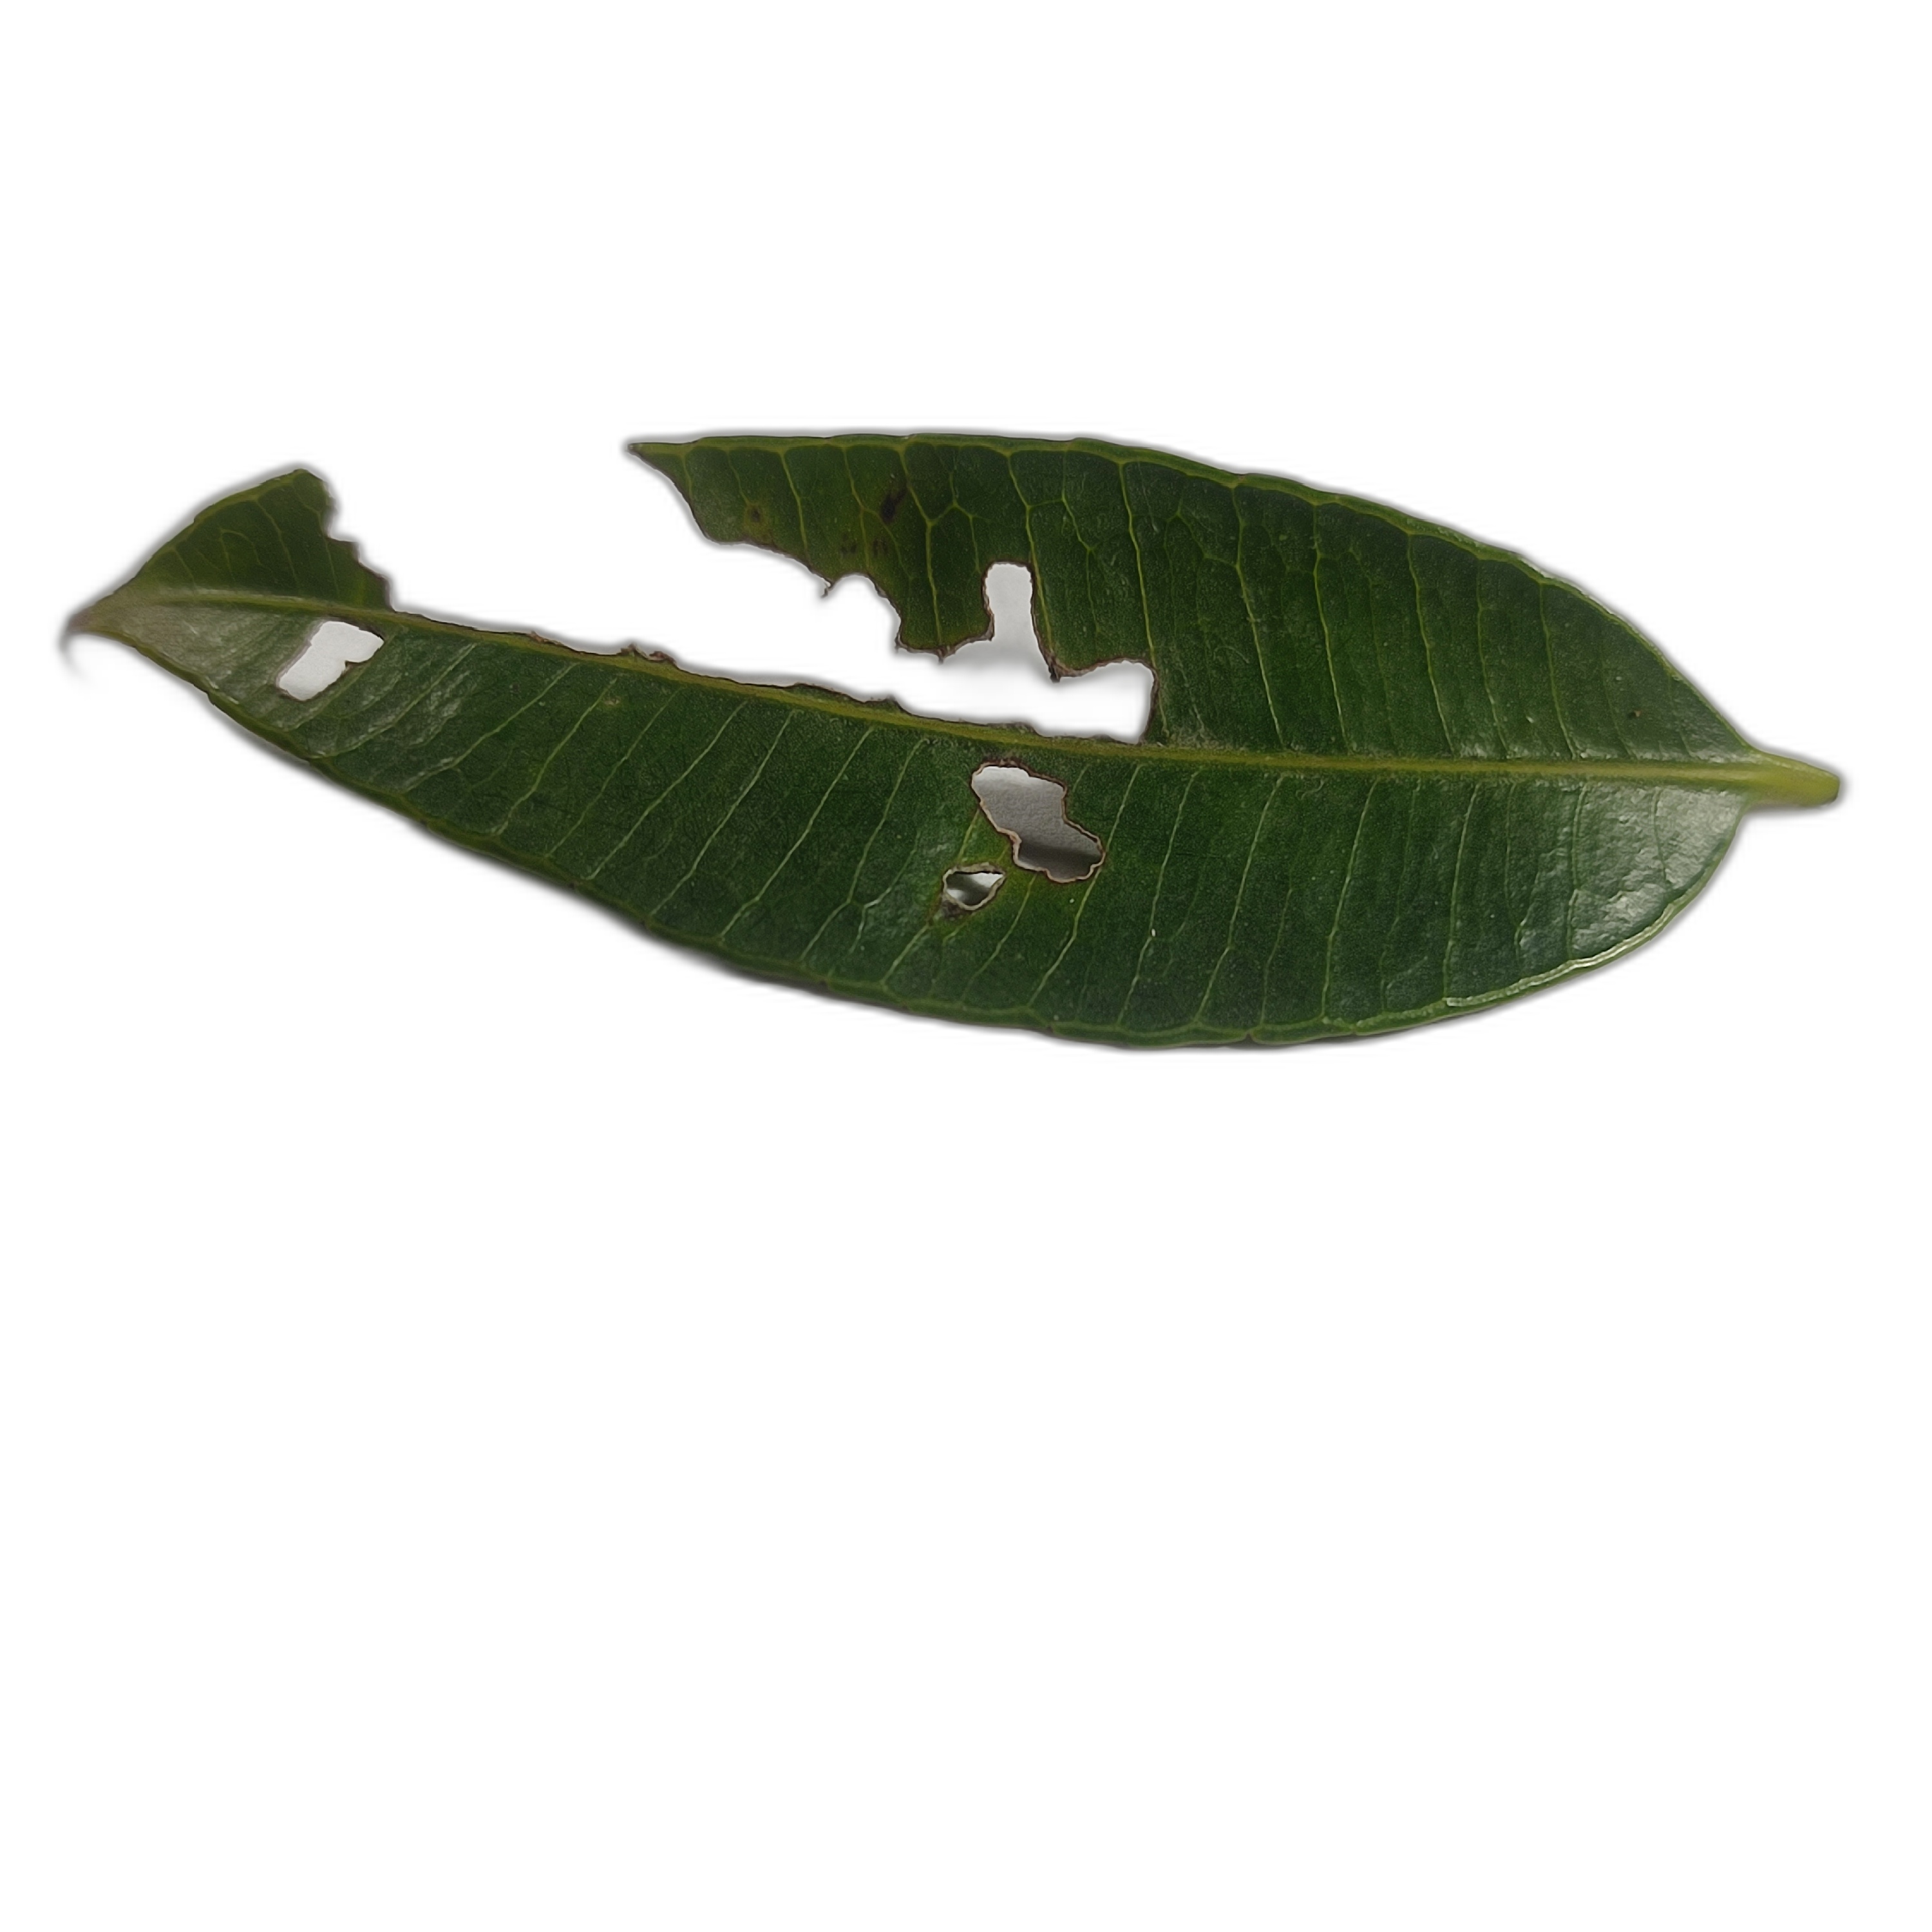
Label: not_healthy